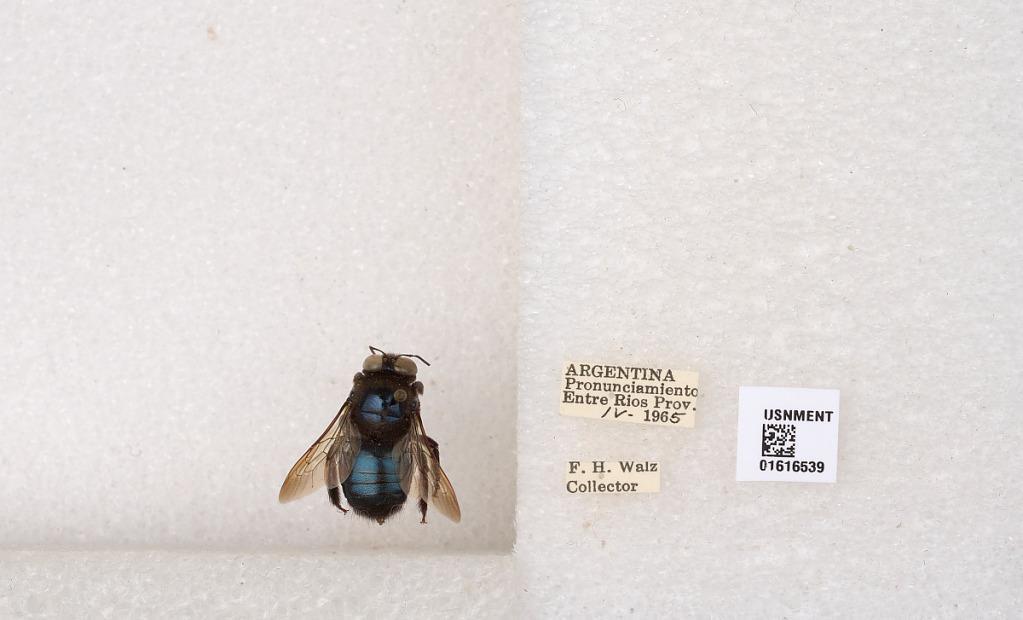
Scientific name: Xylocopa (Schonnherria) splendidula Lepeletier
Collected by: F. Walz
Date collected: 1965-4-1
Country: Argentina
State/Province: Entre Rios
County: Uruguay
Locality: Pronunciamiento